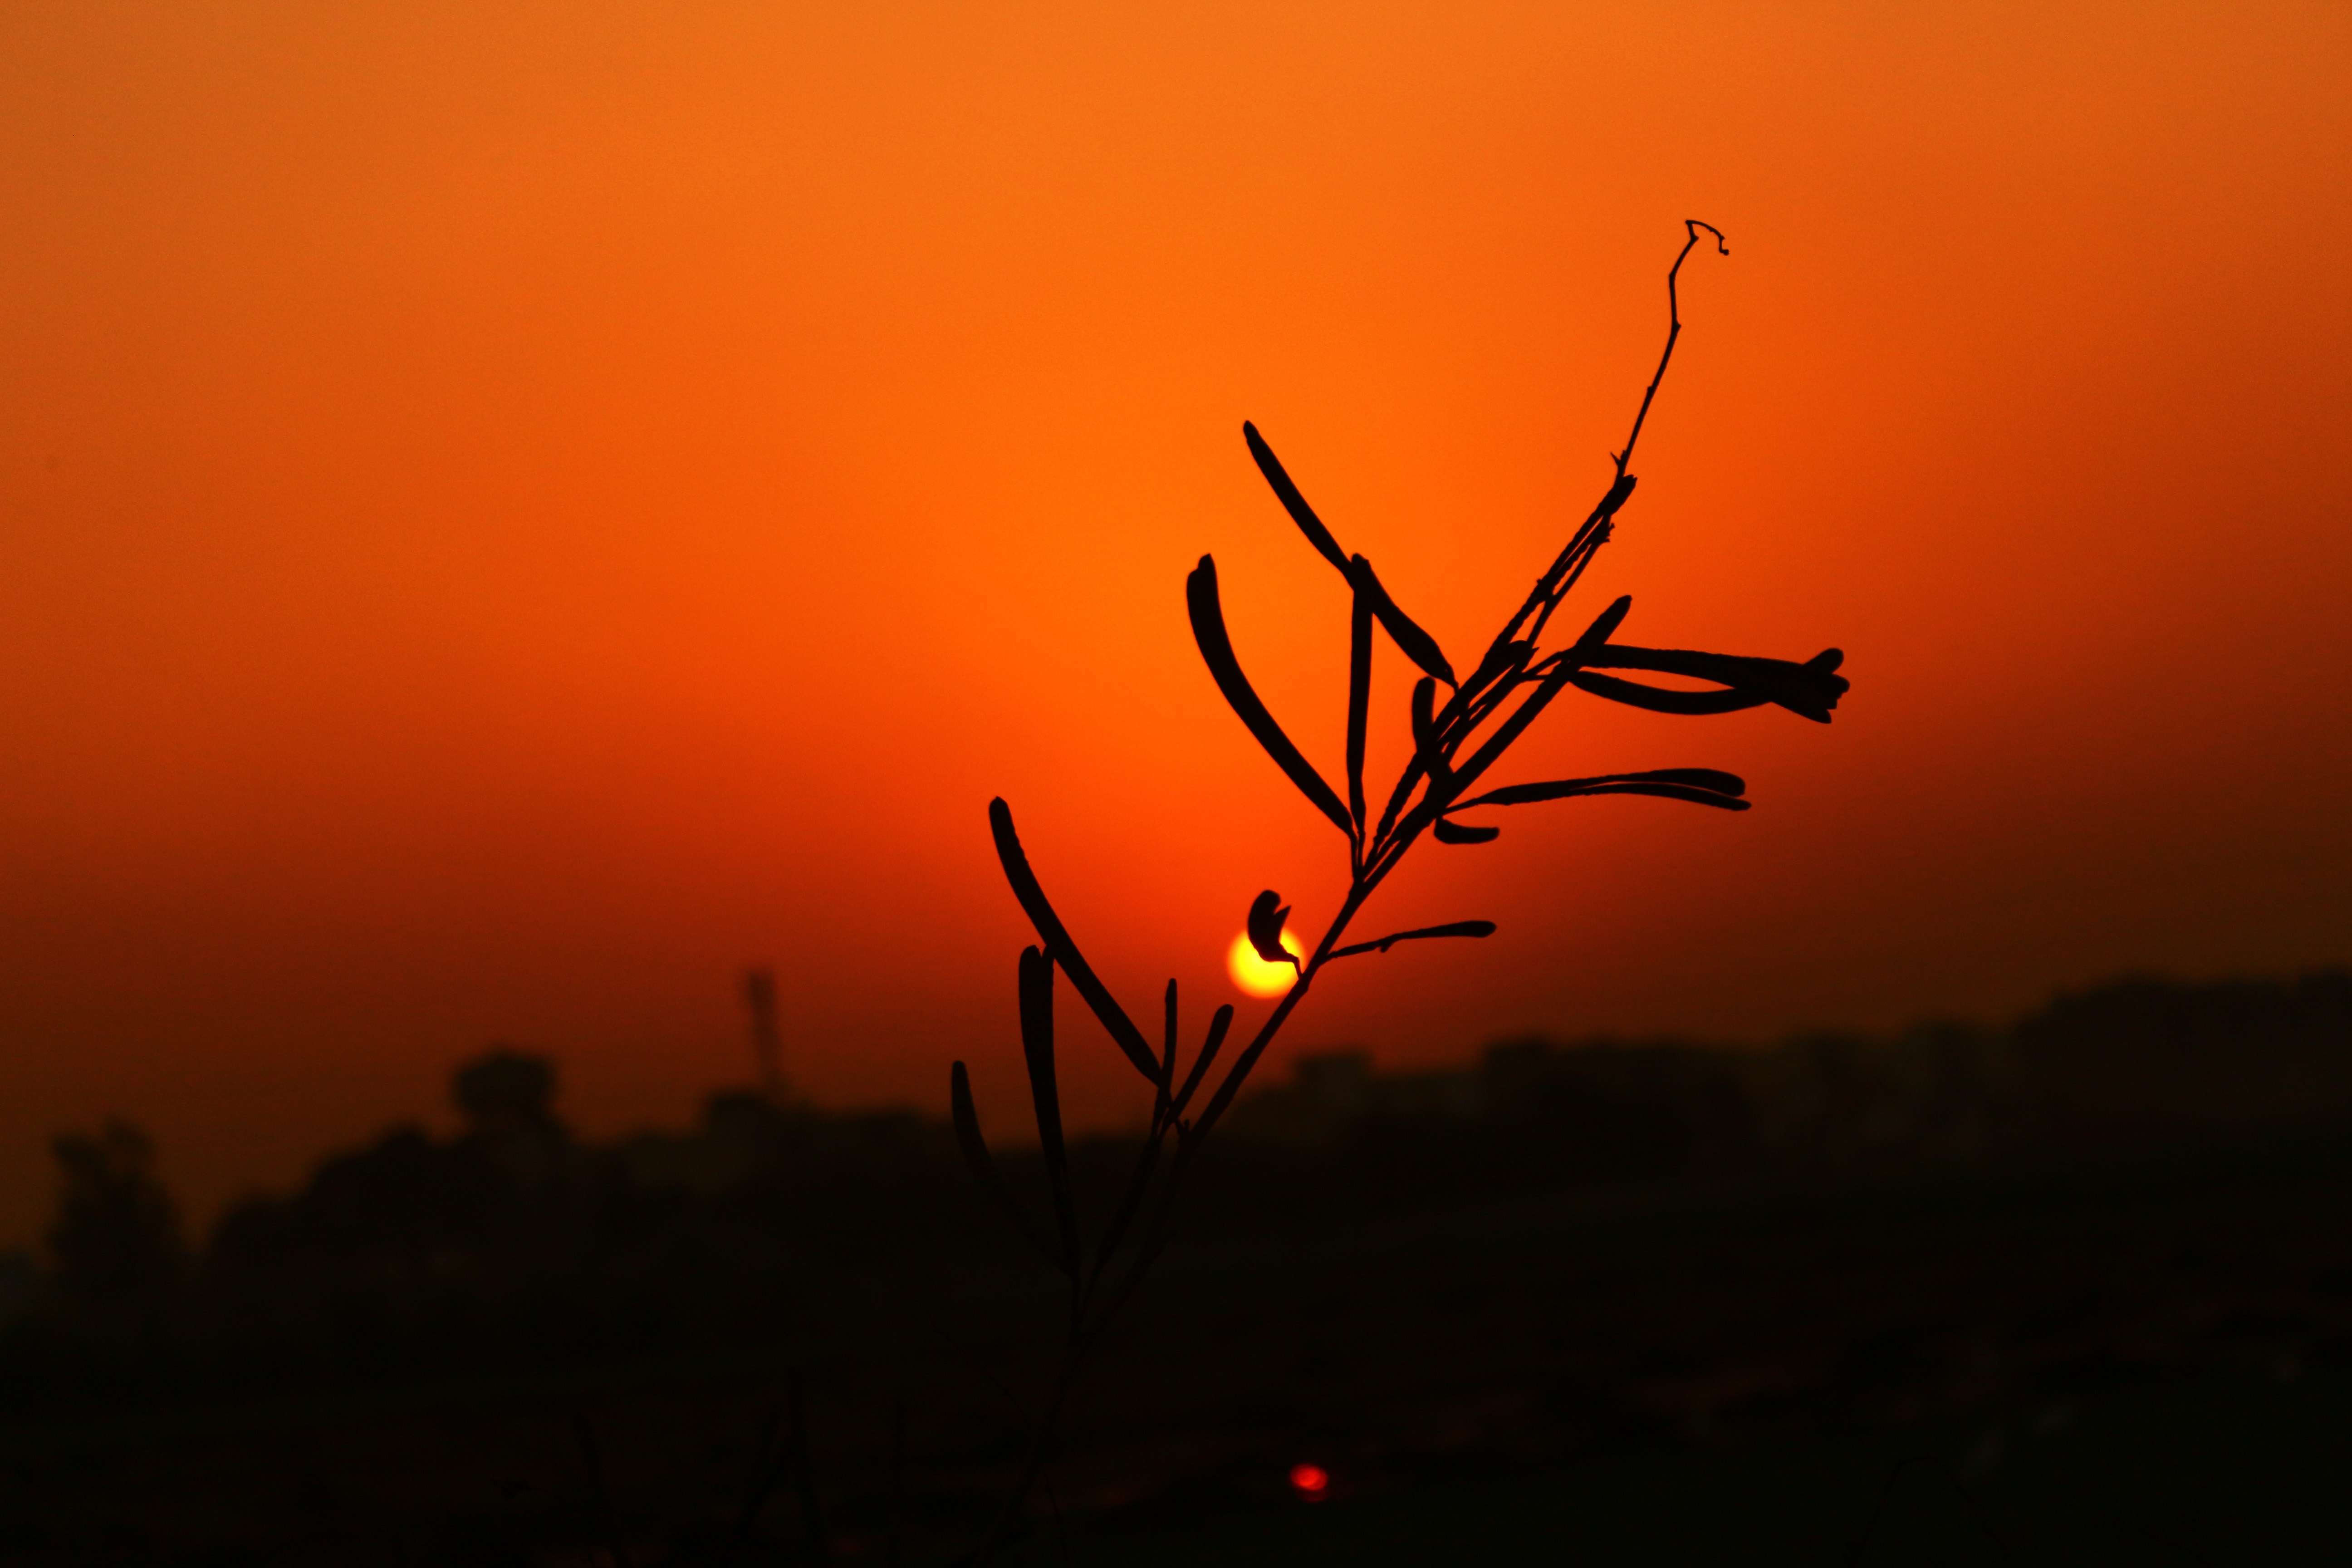
landscape, outdoor, horizon, branch, silhouette, sky, sun, sunrise, sunset, field, sunlight, morning, flower, dawn, dusk, evening, plan, afterglow, atmospheric phenomenon, red sky at morning